Alex Hepburn

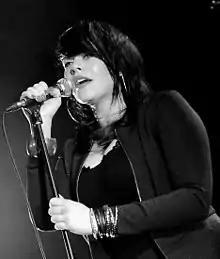

Alex Hepburn is a British singer and songwriter. She has released two studio albums, "Together Alone" (2013) and "Things I've Seen" (2019).